History of cancer chemotherapy

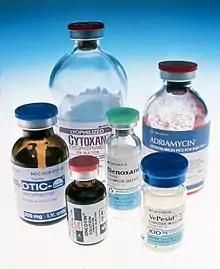
Six bottles of chemotherapeutic agents for injection, as marketed in the United States c. 1993. Clockwise from center: bleomycin, an antitumor antibiotic; vincristine, a spindle poison; dacarbazine, an alkylating agent; cyclophosphamide, a nitrogen mustard; doxorubicin, an anthracycline; and etoposide, a topoisomerase inhibitor.

The era of cancer chemotherapy began in the 1940s with the first use of nitrogen mustards and folic acid antagonist drugs. The targeted therapy revolution has arrived, but many of the principles and limitations of chemotherapy discovered by the early researchers still apply.